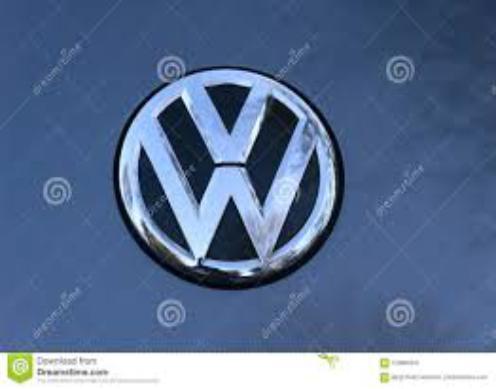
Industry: Transportation